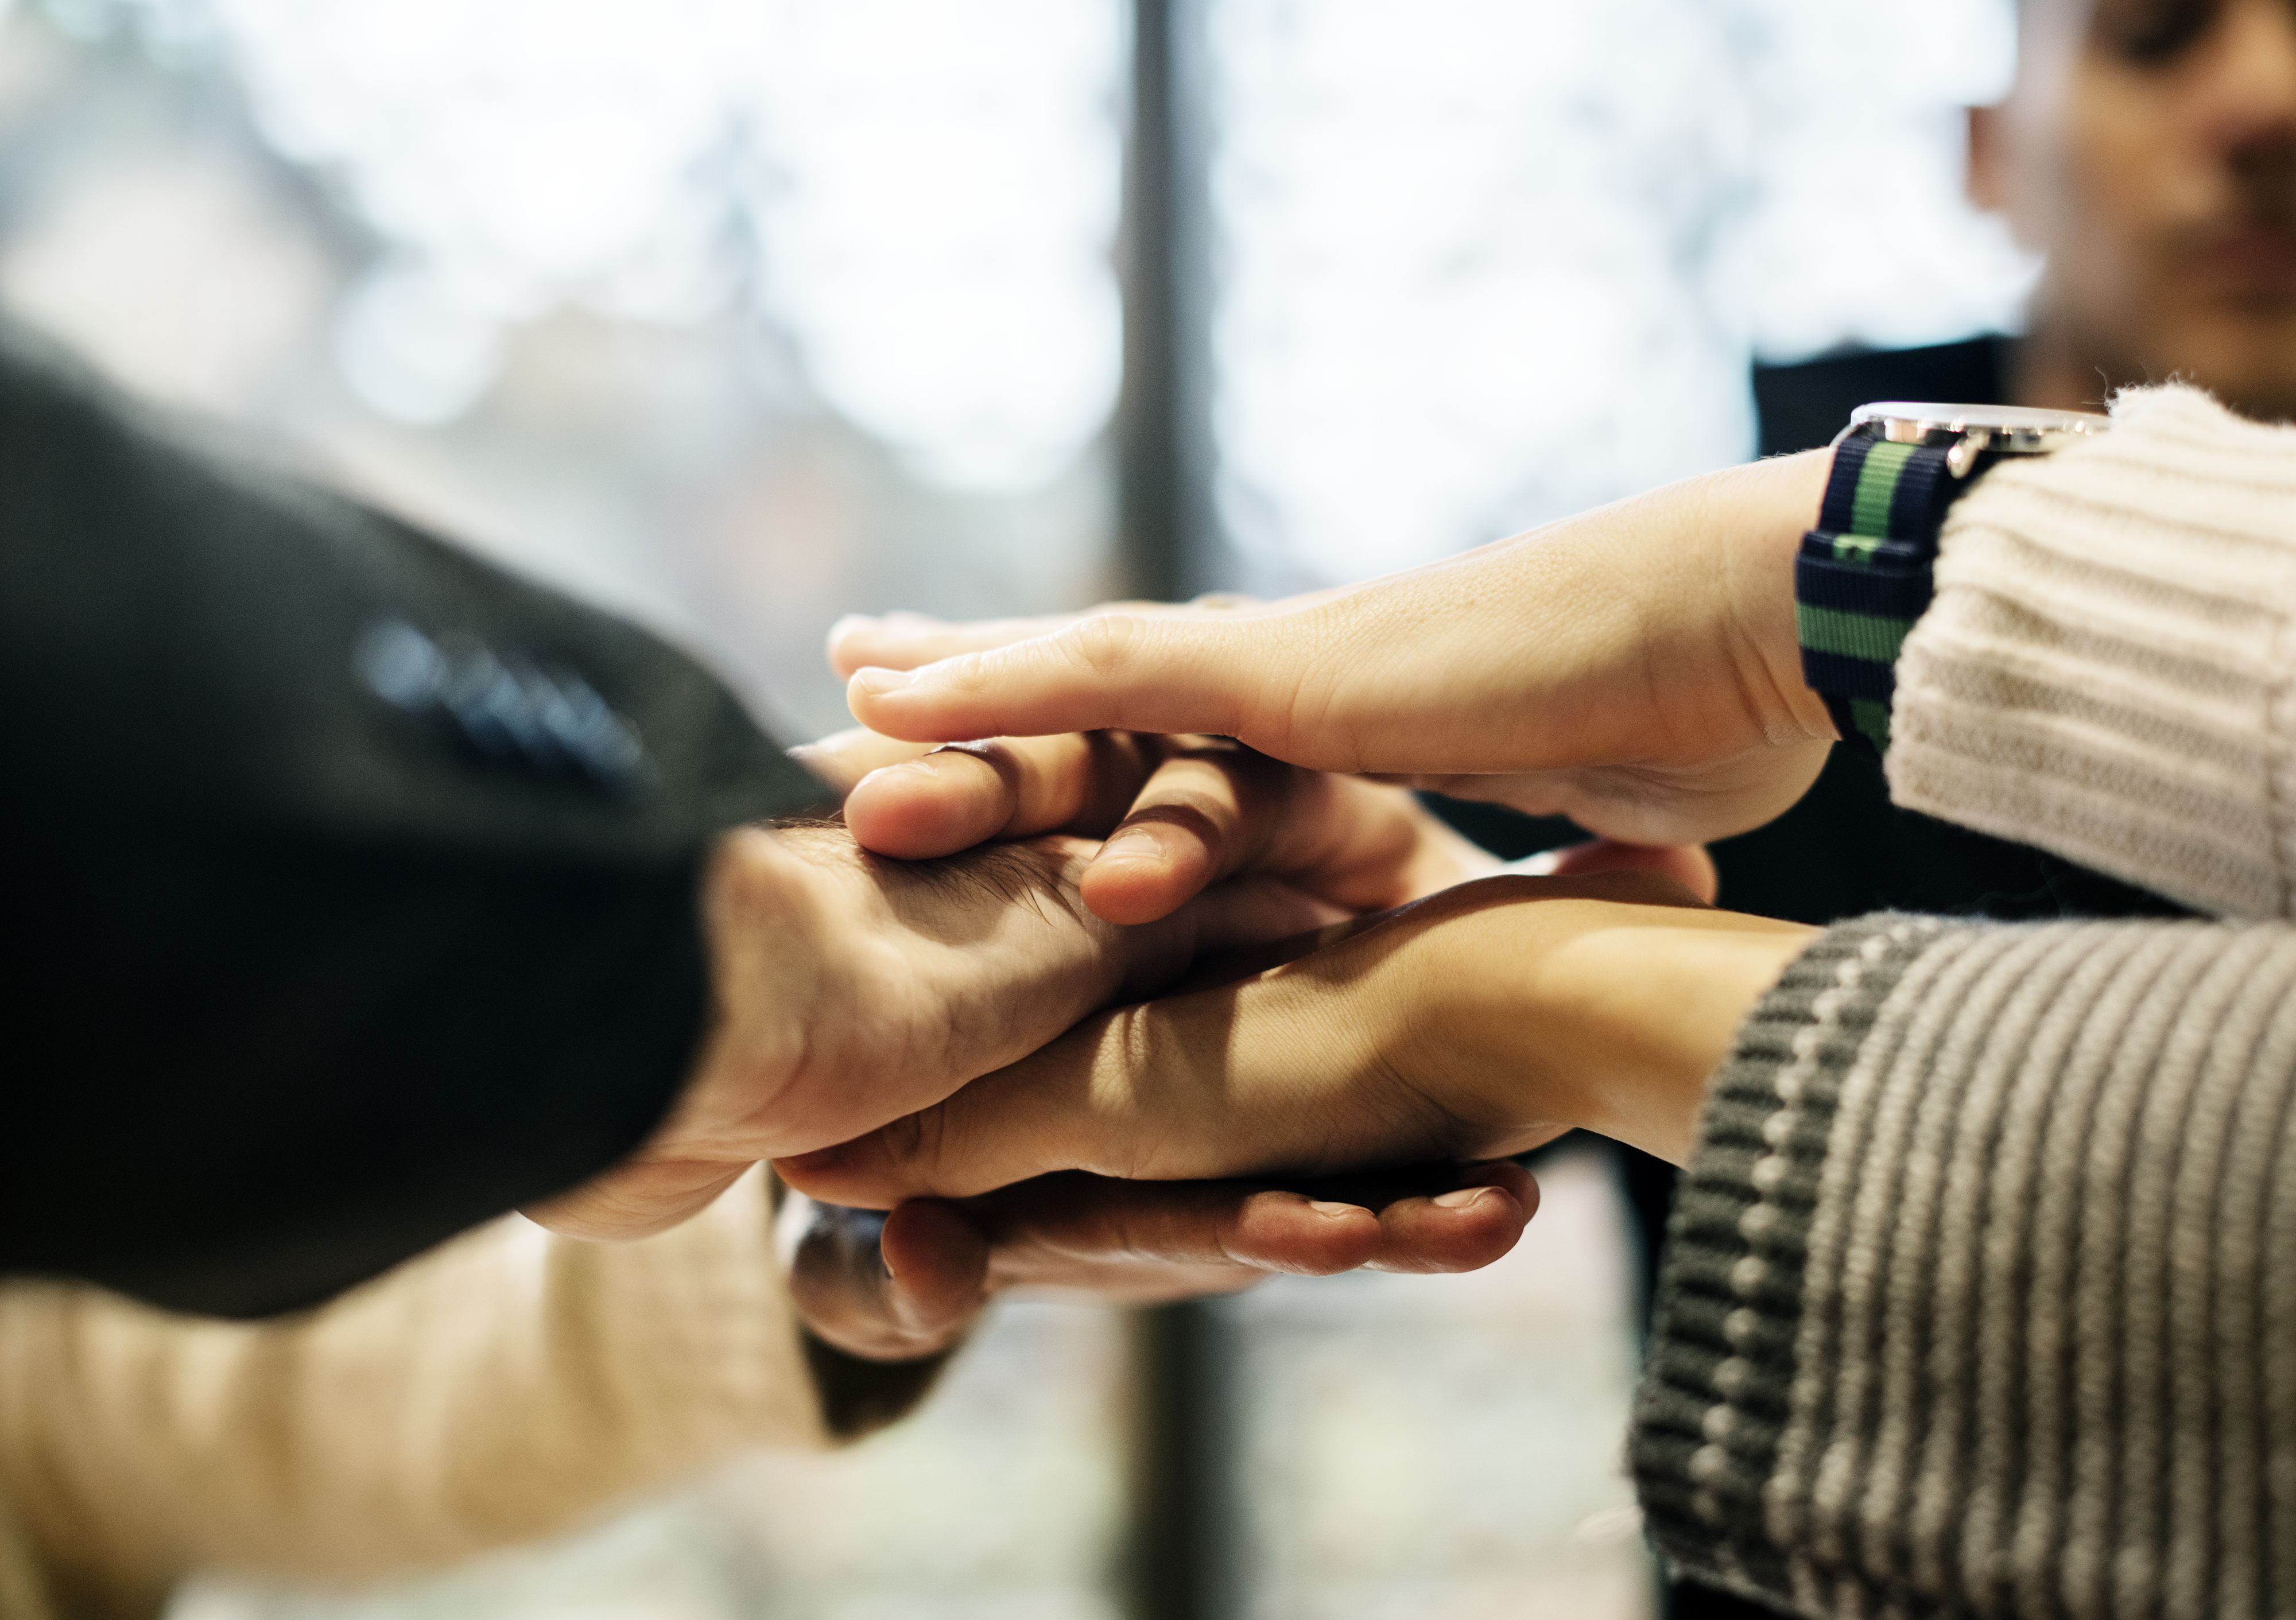
achievement, african descent, agreement, arms, asian, business, caucasian, celebration, cheerful, closeup, collaboration, colleague, cooperation, diverse, european, expression, friends, friendship, group, hands, hands stacks, help, helping hands, meeting, office, partnership, people, power, side view, stacked hands, stacking hands, startup, success, support, team, team building, teamwork, together, togetherness, trust, unity, watch, westerner, work, workplace, workspace, hand, finger, nail, arm, thumb, wrist